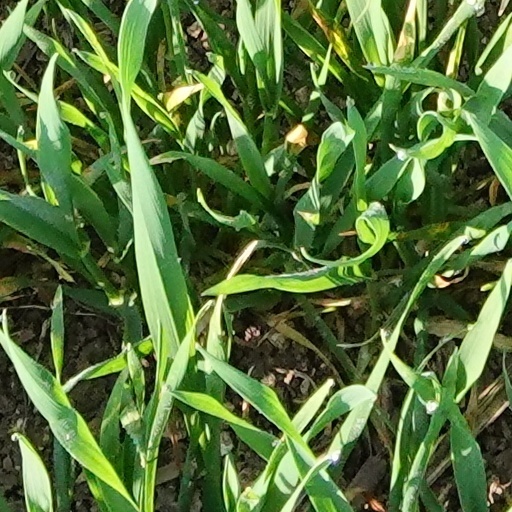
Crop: wheat